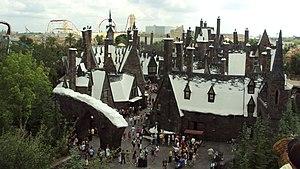
The Wizarding World of Harry Potter est le nom de zones thématiques liées à l'univers de Harry Potter, situées dans plusieurs parcs Universal. La première zone présentée sous ce nom ouvre en 2010 à Universal's Islands of Adventure à Orlando, en Floride. Une extension de la zone est inaugurée en 2014 à Universal Studios Florida, le parc voisin. La zone d'Universal's Islands of Adventure est dupliquée à Universal Studios Japan en 2014. Un projet similaire est réalisé à Universal Studios Hollywood, en Californie en 2016.